Neyyattinkara

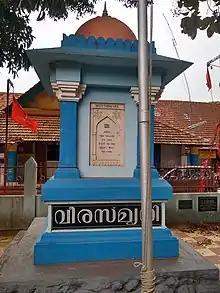
Neyyattinkara Veerasmrithi

The Neyyattinkara Sree Krishna Swamy Temple is situated in the centre of the town and is an important pilgrimage centre. The annual festival is an important attraction for people in the district.